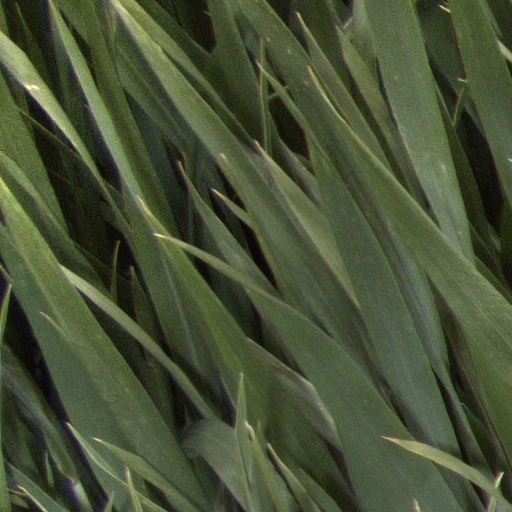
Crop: wheat